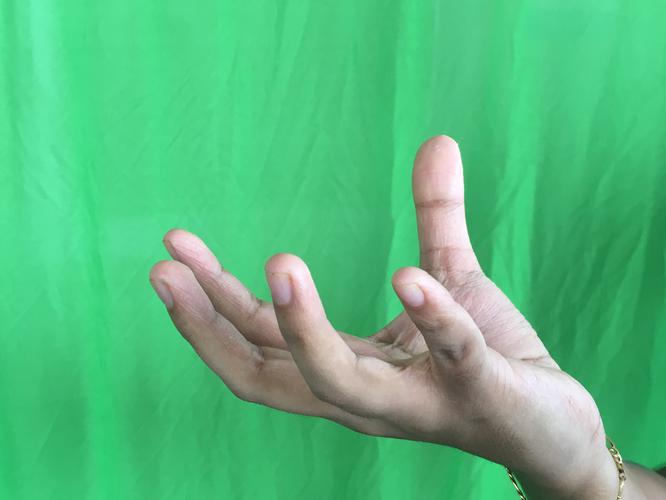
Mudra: Padmakosha
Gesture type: single_hand